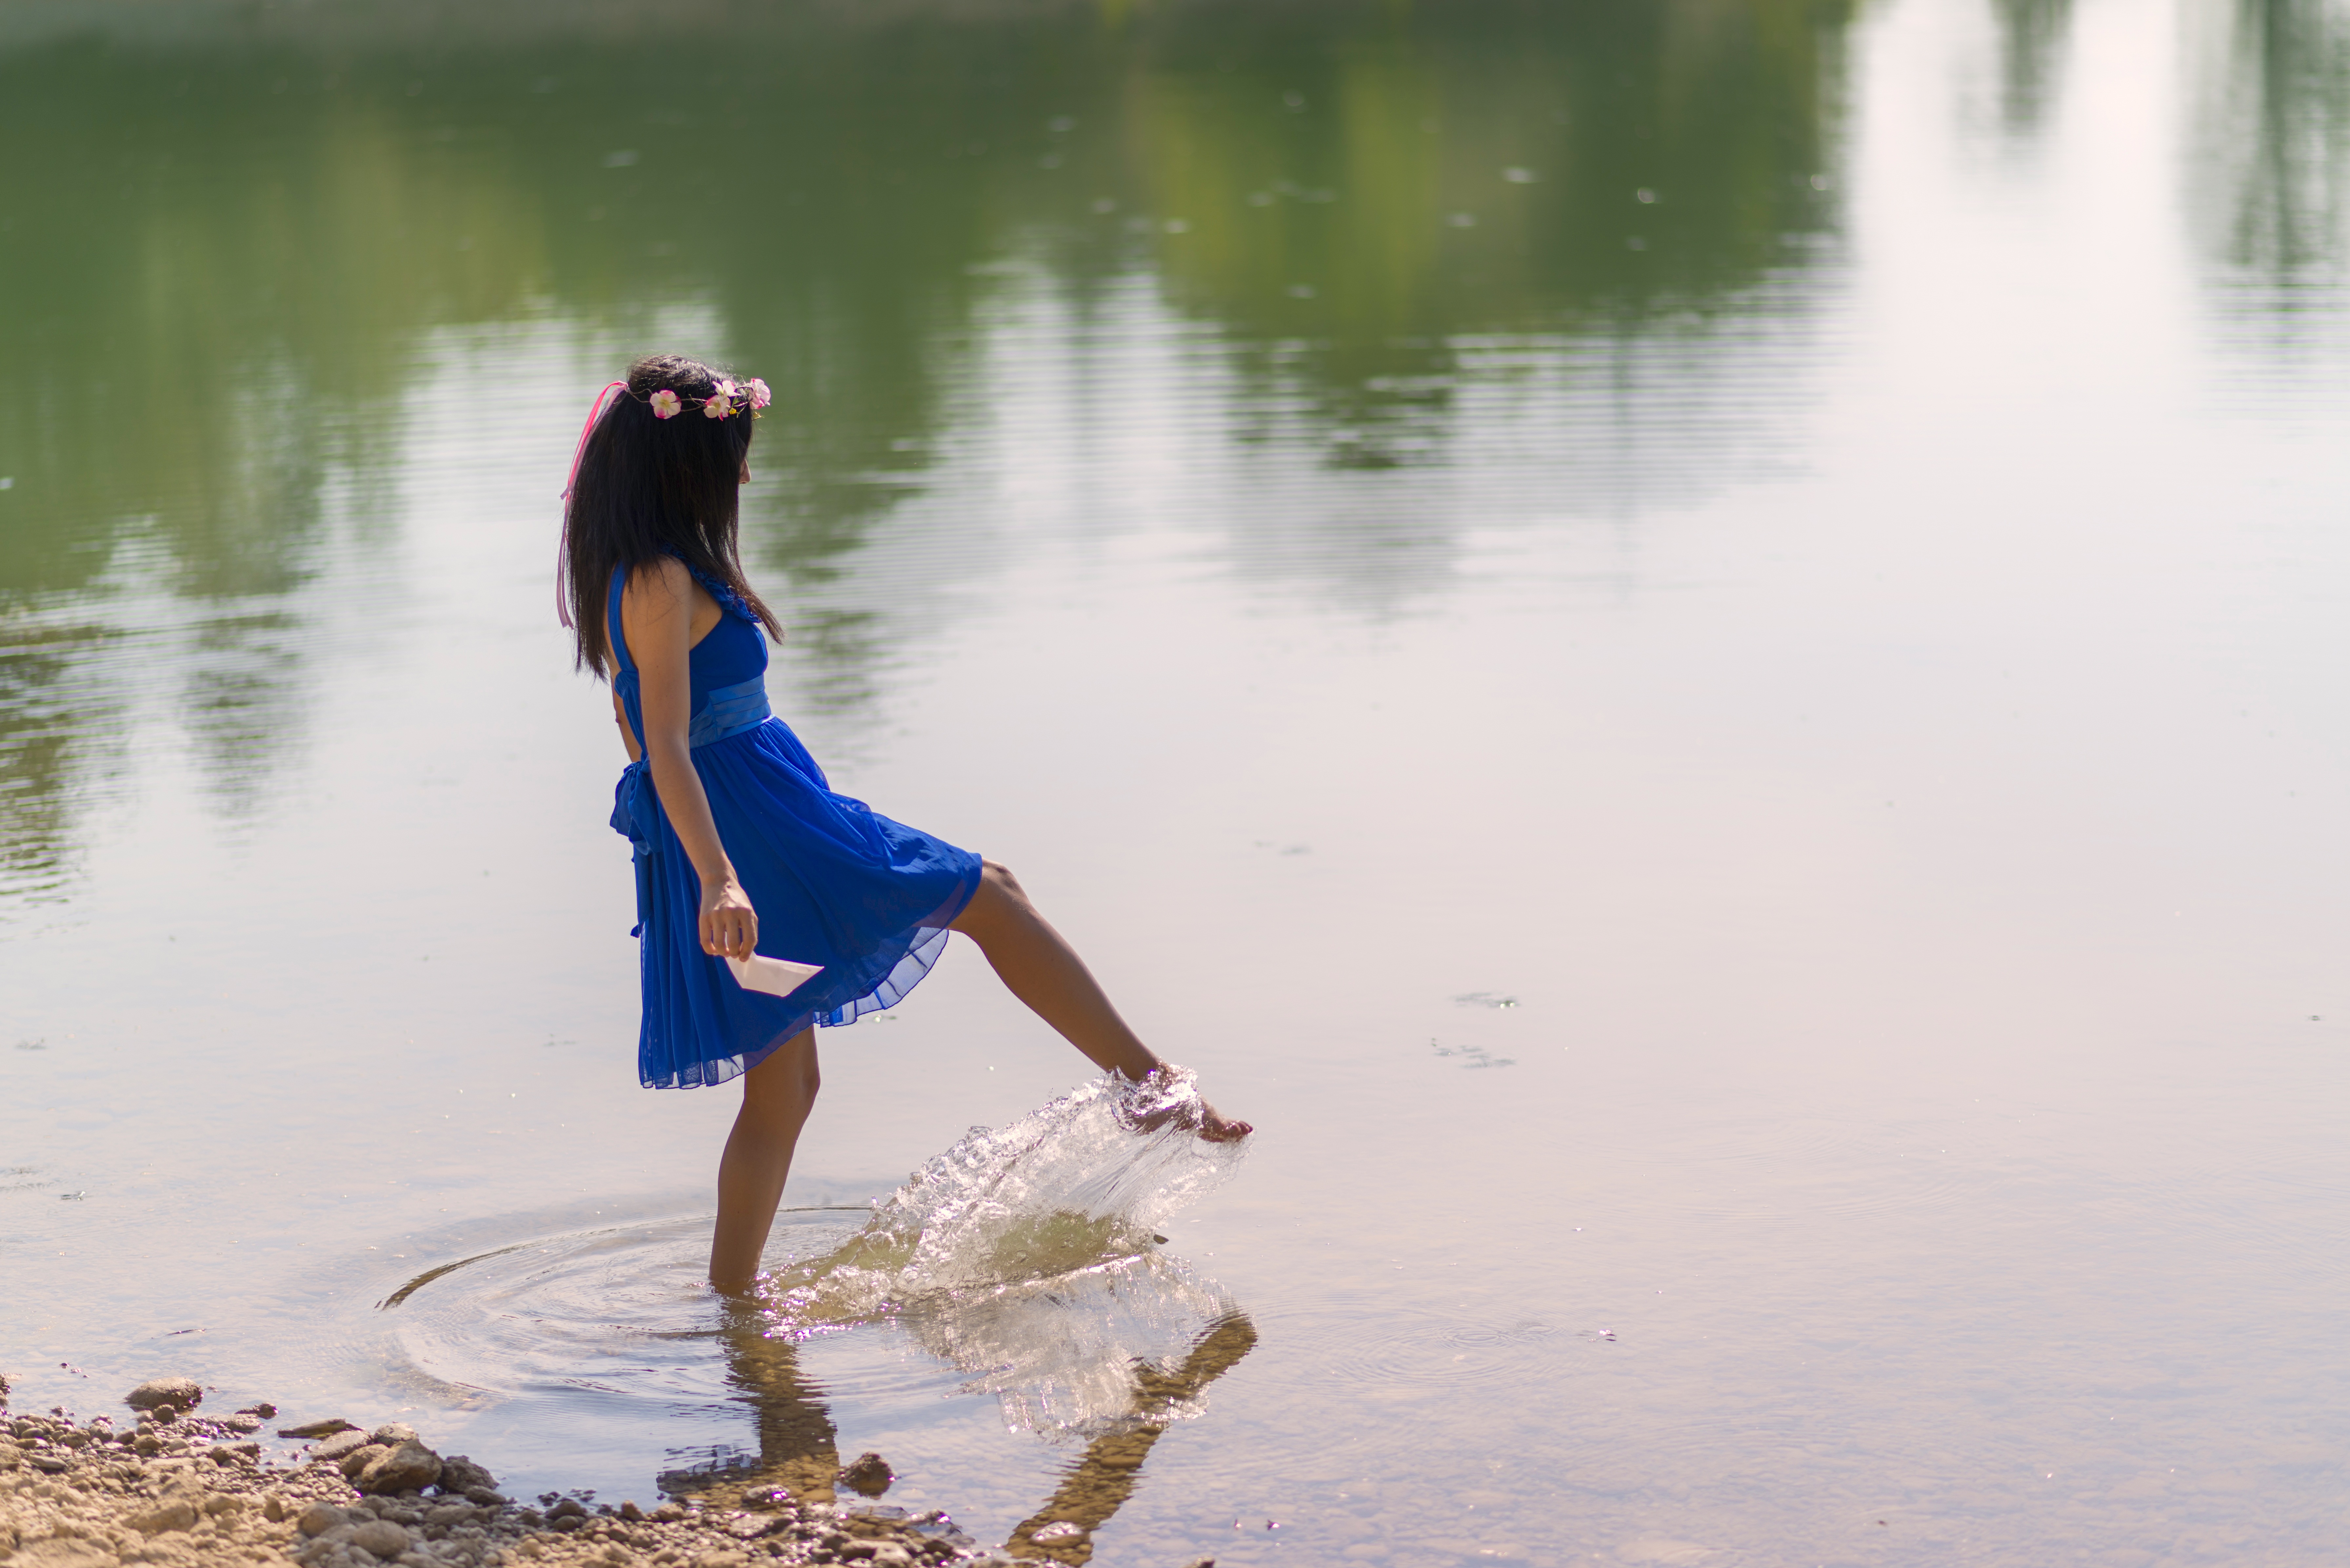
sea, water, person, sunlight, morning, wave, young, reflection, calm, blue, season, body of water, happy, photograph, beauty, soledad